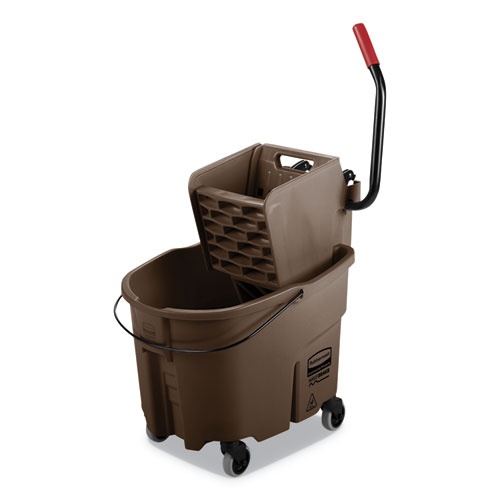
Wavebrake 2.0 Bucket/wringer Combos, Side-press, 35 Qt, Plastic, Brown.
With features that surpass traditional mop buckets, the new generation of WaveBrake helps to clean floors with less effort to get the job done safer, without sacrificing quality and durability. The side-press and down-press wringers are designed to last 5-years or 200,000 cycles. Molded-in WaveBrake baffles disrupt wave formation, reducing splash up to 80% versus leading competitors. Patented WaveBrake baffles result in less splashing while mopping and maneuvering.
Brand: Rubbermaid® Commercial
Category: Home & Garden > Household Supplies > Household Cleaning Supplies > Mop Heads & Refills